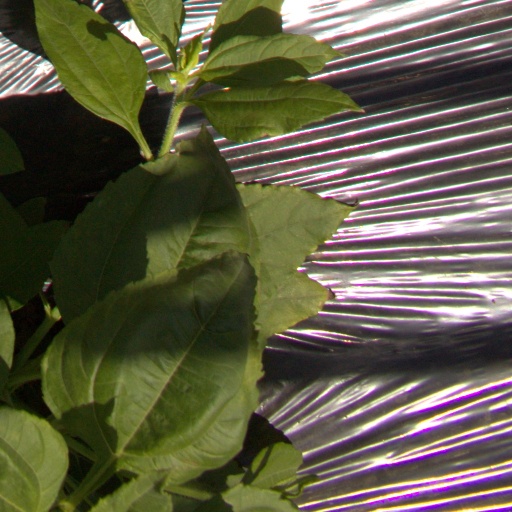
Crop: Jerusalem artichoke